Vortex Jazz Club

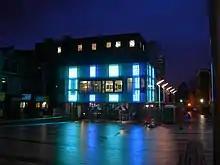
Vortex Jazz Club

The Vortex started as a jazz club in 1988 and was located in Stoke Newington Church Street, north London. But after the acquisition of that building by property developers, the club was moved in 2005 to the Dalston Culture House in Gillett Street, N16, in Gillett Square. The Square opened on 10 November 2006 with a performance by Andy Sheppard's Saxophone Massive, a band of 200 saxophonists. The street in front of the club was renamed "Aim Bailey Place" in December 2007 in honour of guitarist Derek Bailey.